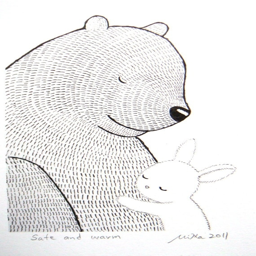
bear and rabbit ... the unlikely friendship featured in so many children 's books .